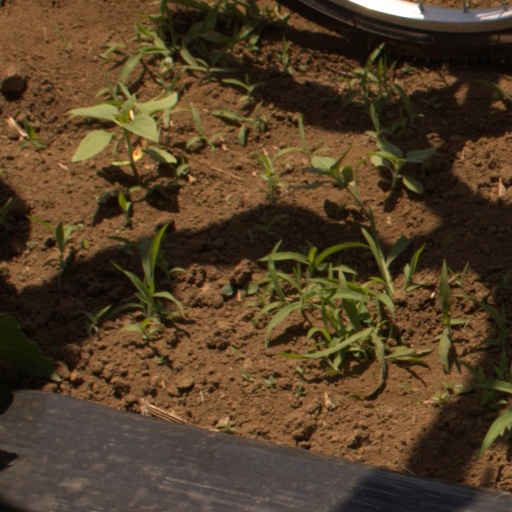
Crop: Jerusalem artichoke